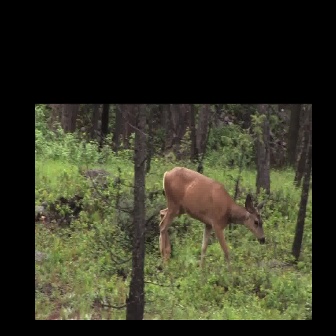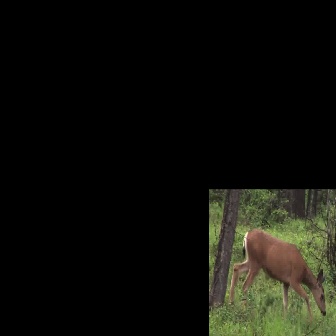
  Please identify the target specified by the bounding box [158,166,265,273] in the first image and locate it in the second image. Return the coordinates in [x_min,y_min,x_max,y_max] format.
Answer: [229,228,327,326]